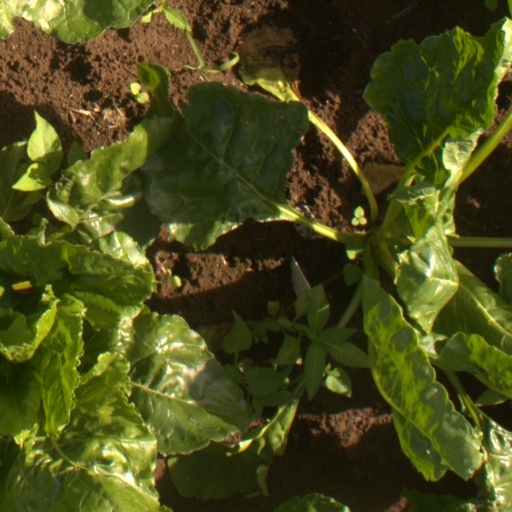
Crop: sugar beet